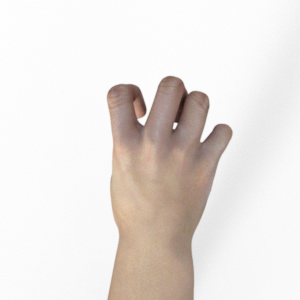
Label: rock